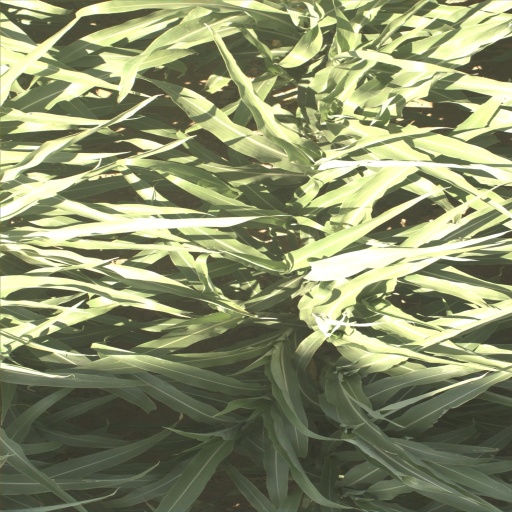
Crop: sorghum